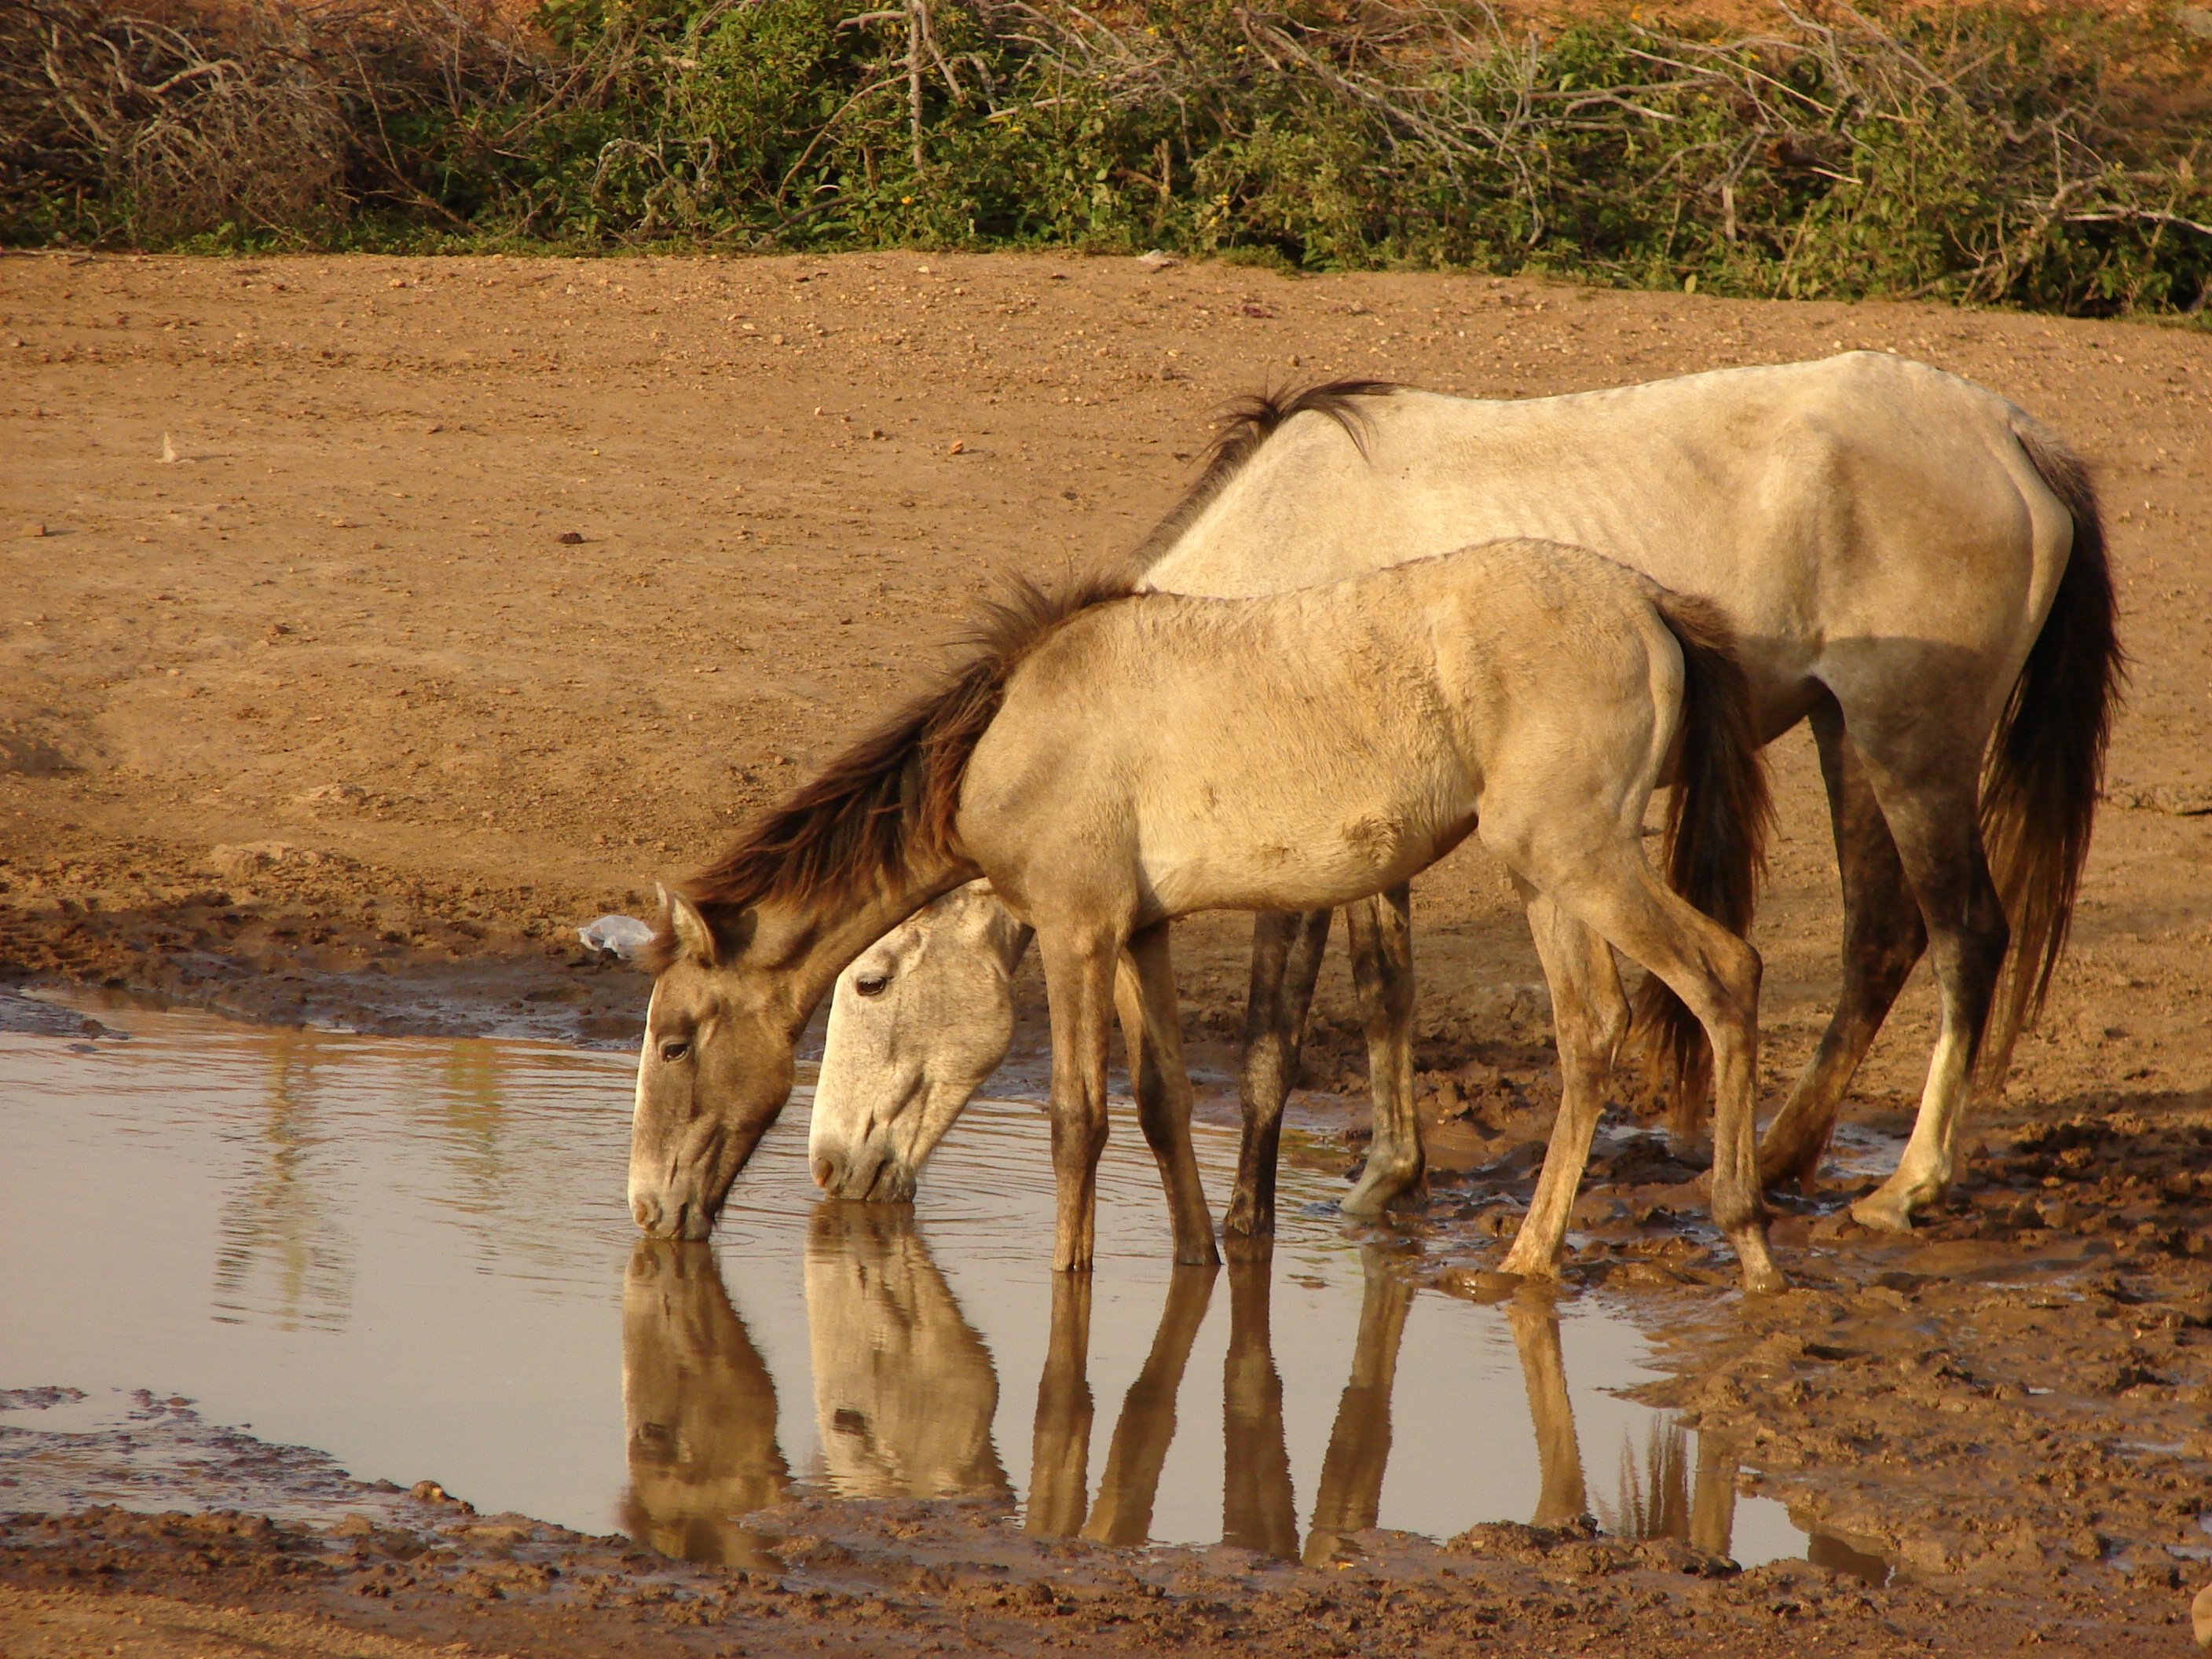
landscape, nature, field, lake, wildlife, herd, pasture, grazing, horse, natural, mammal, fauna, savanna, animals, mare, foal, colt, pack animal, cattle like mammal, horse like mammal, mustang horse, arabian camel